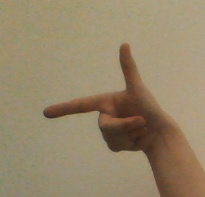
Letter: yaa